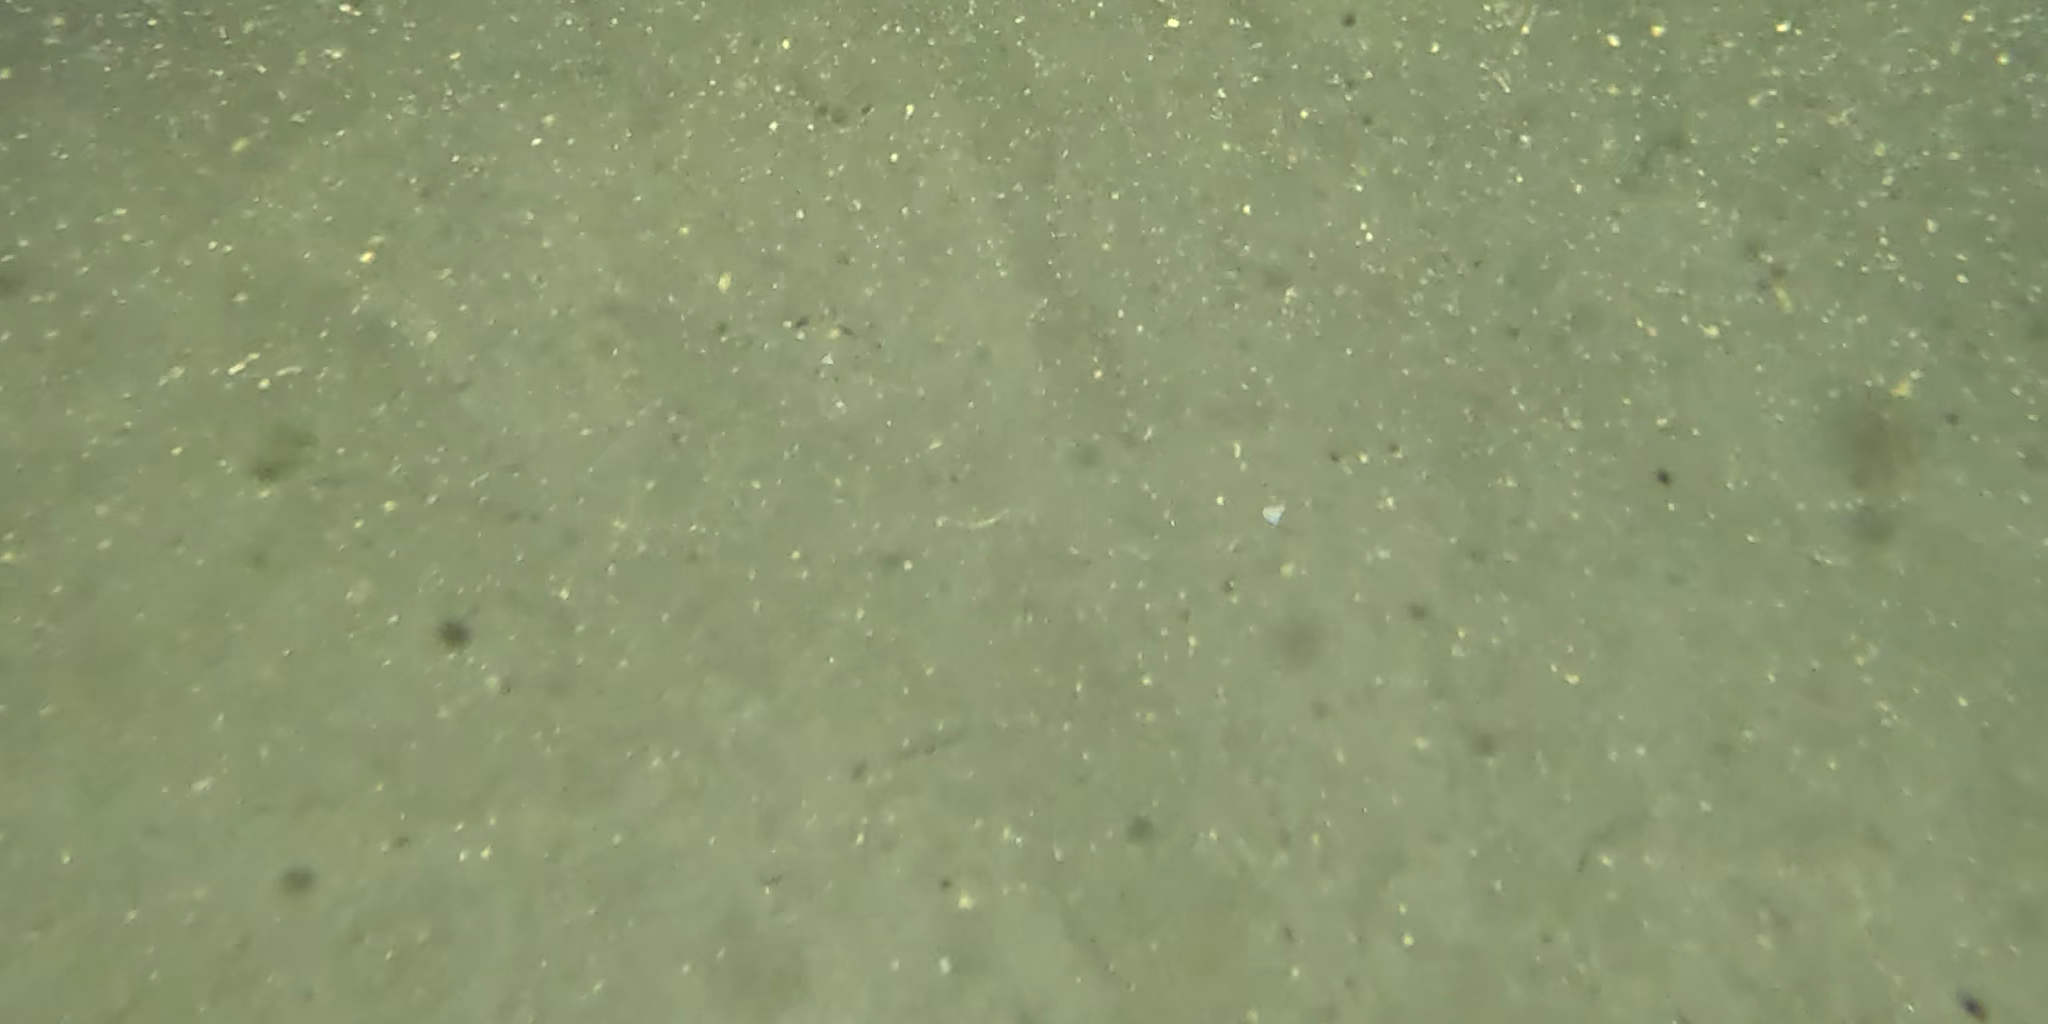
Seabed habitat: sand